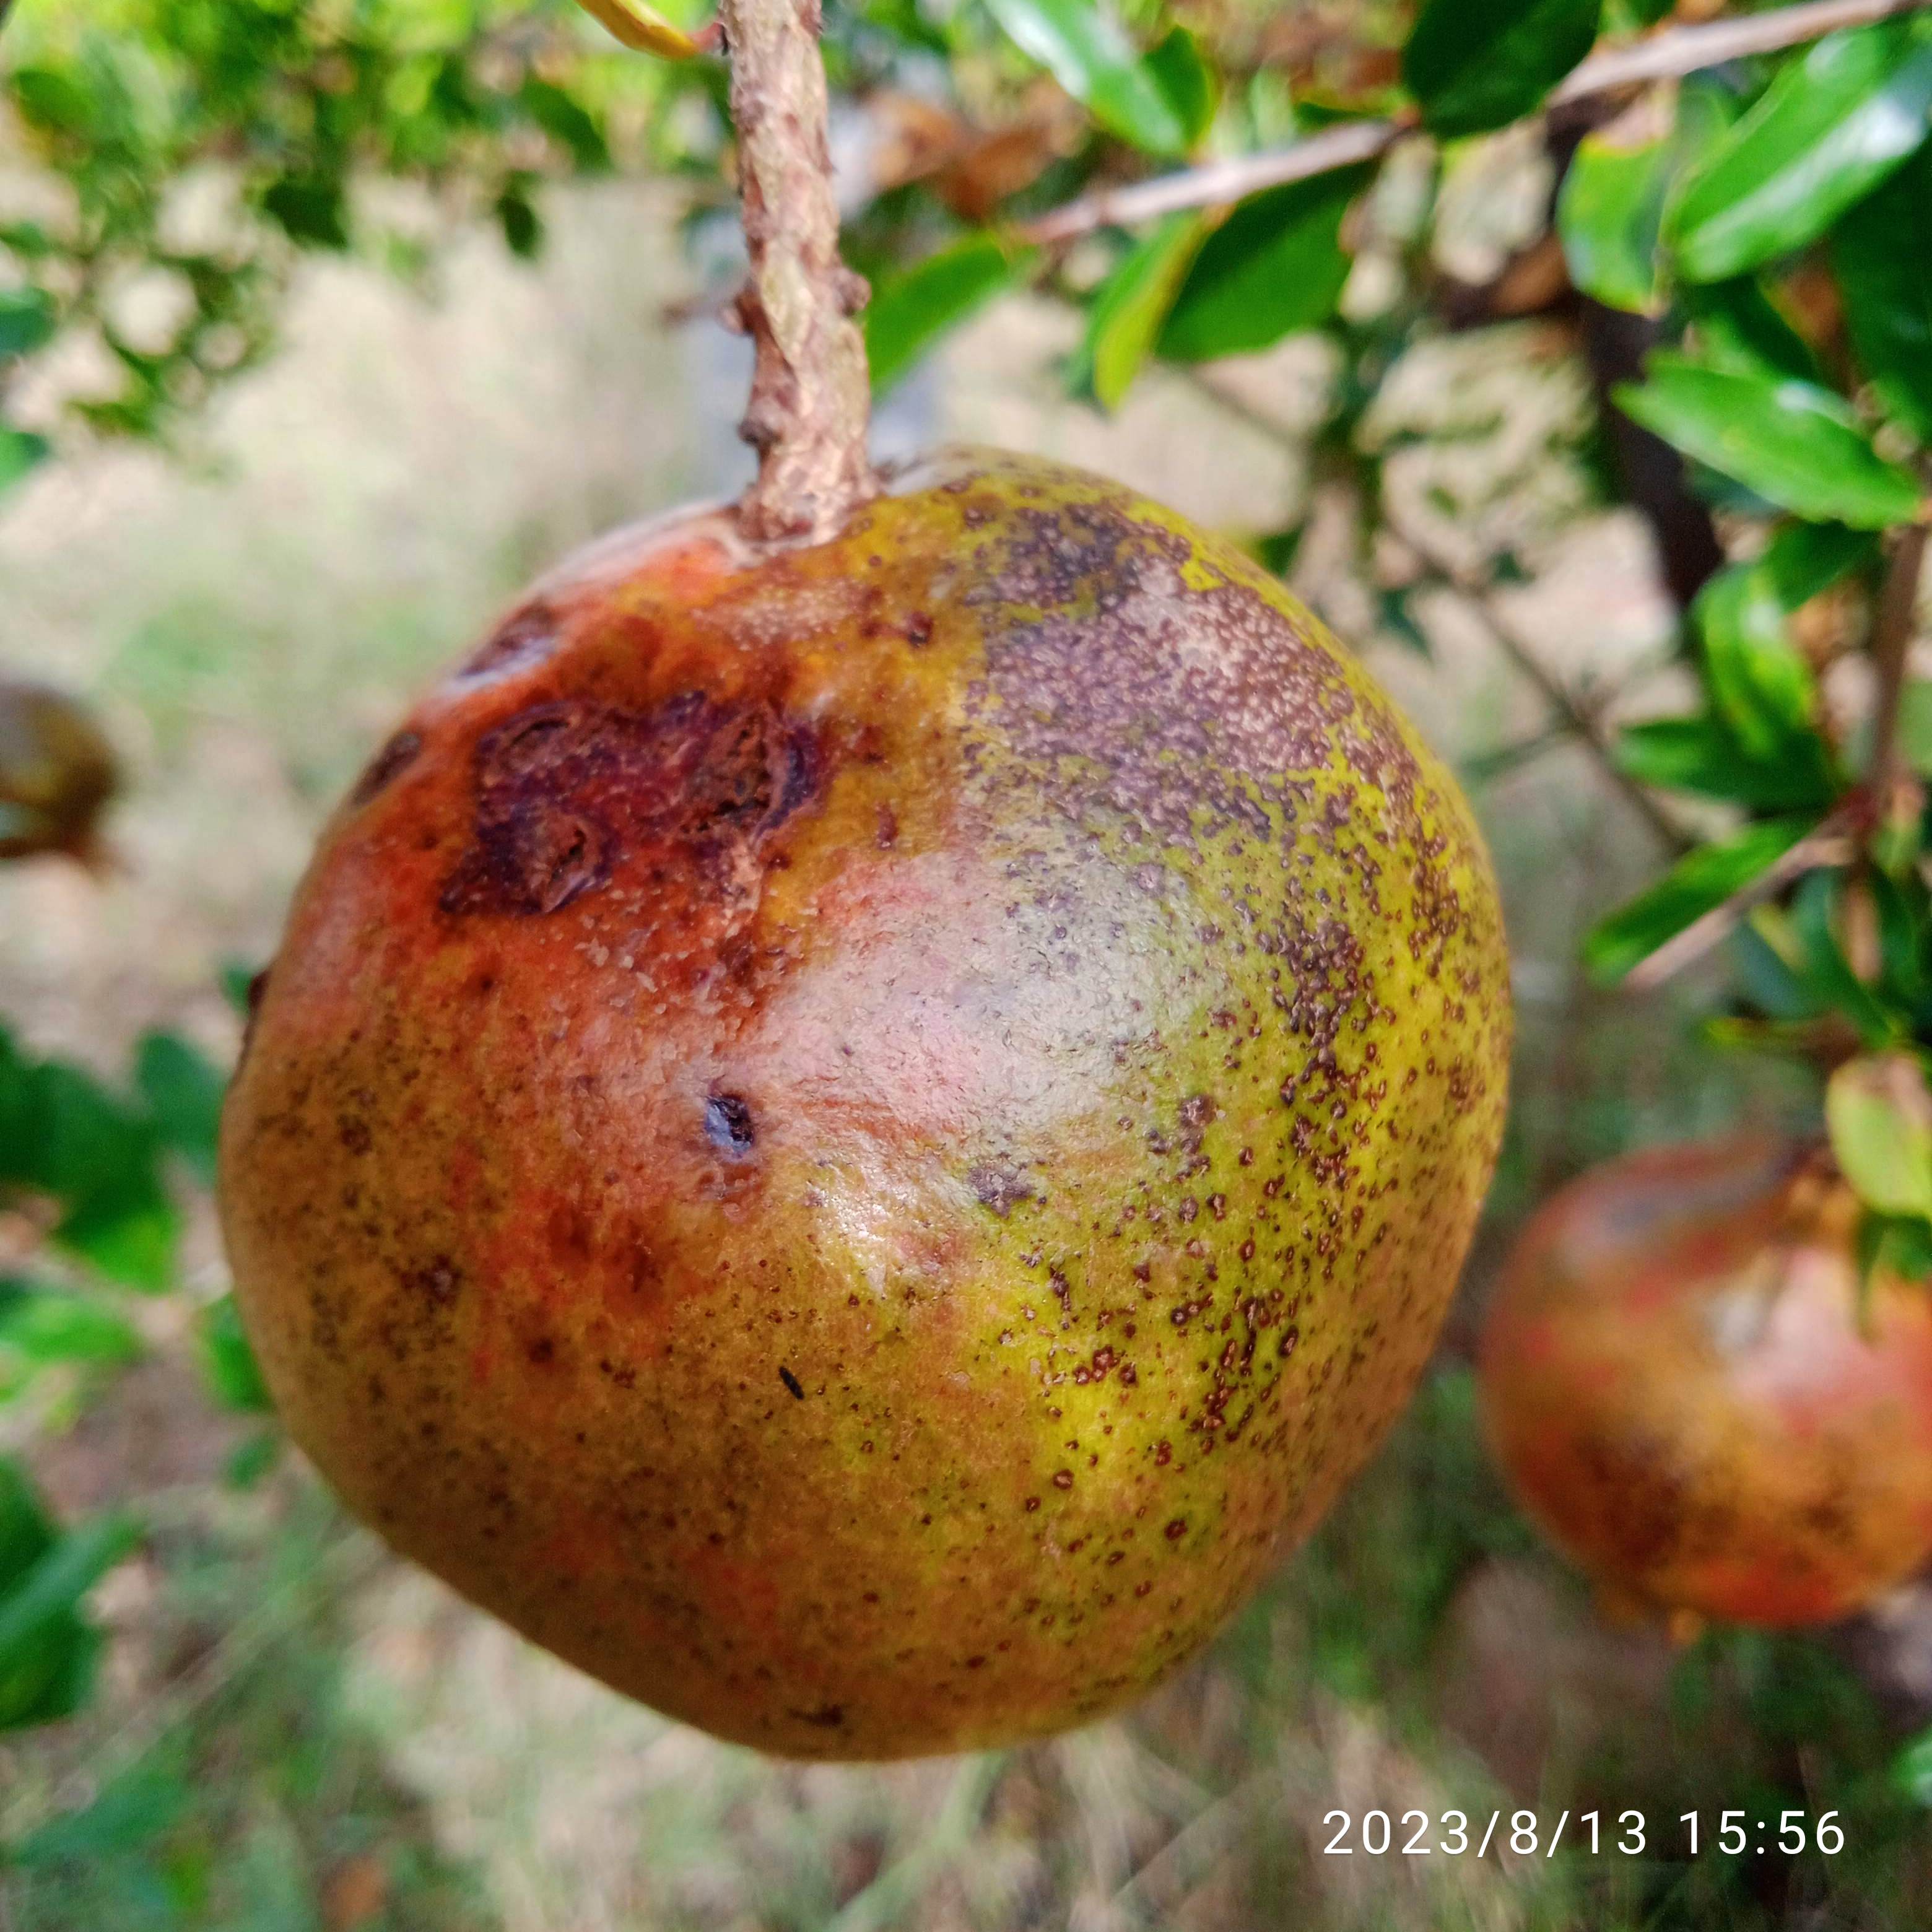
Label: Cercospora